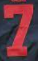
Number: 7